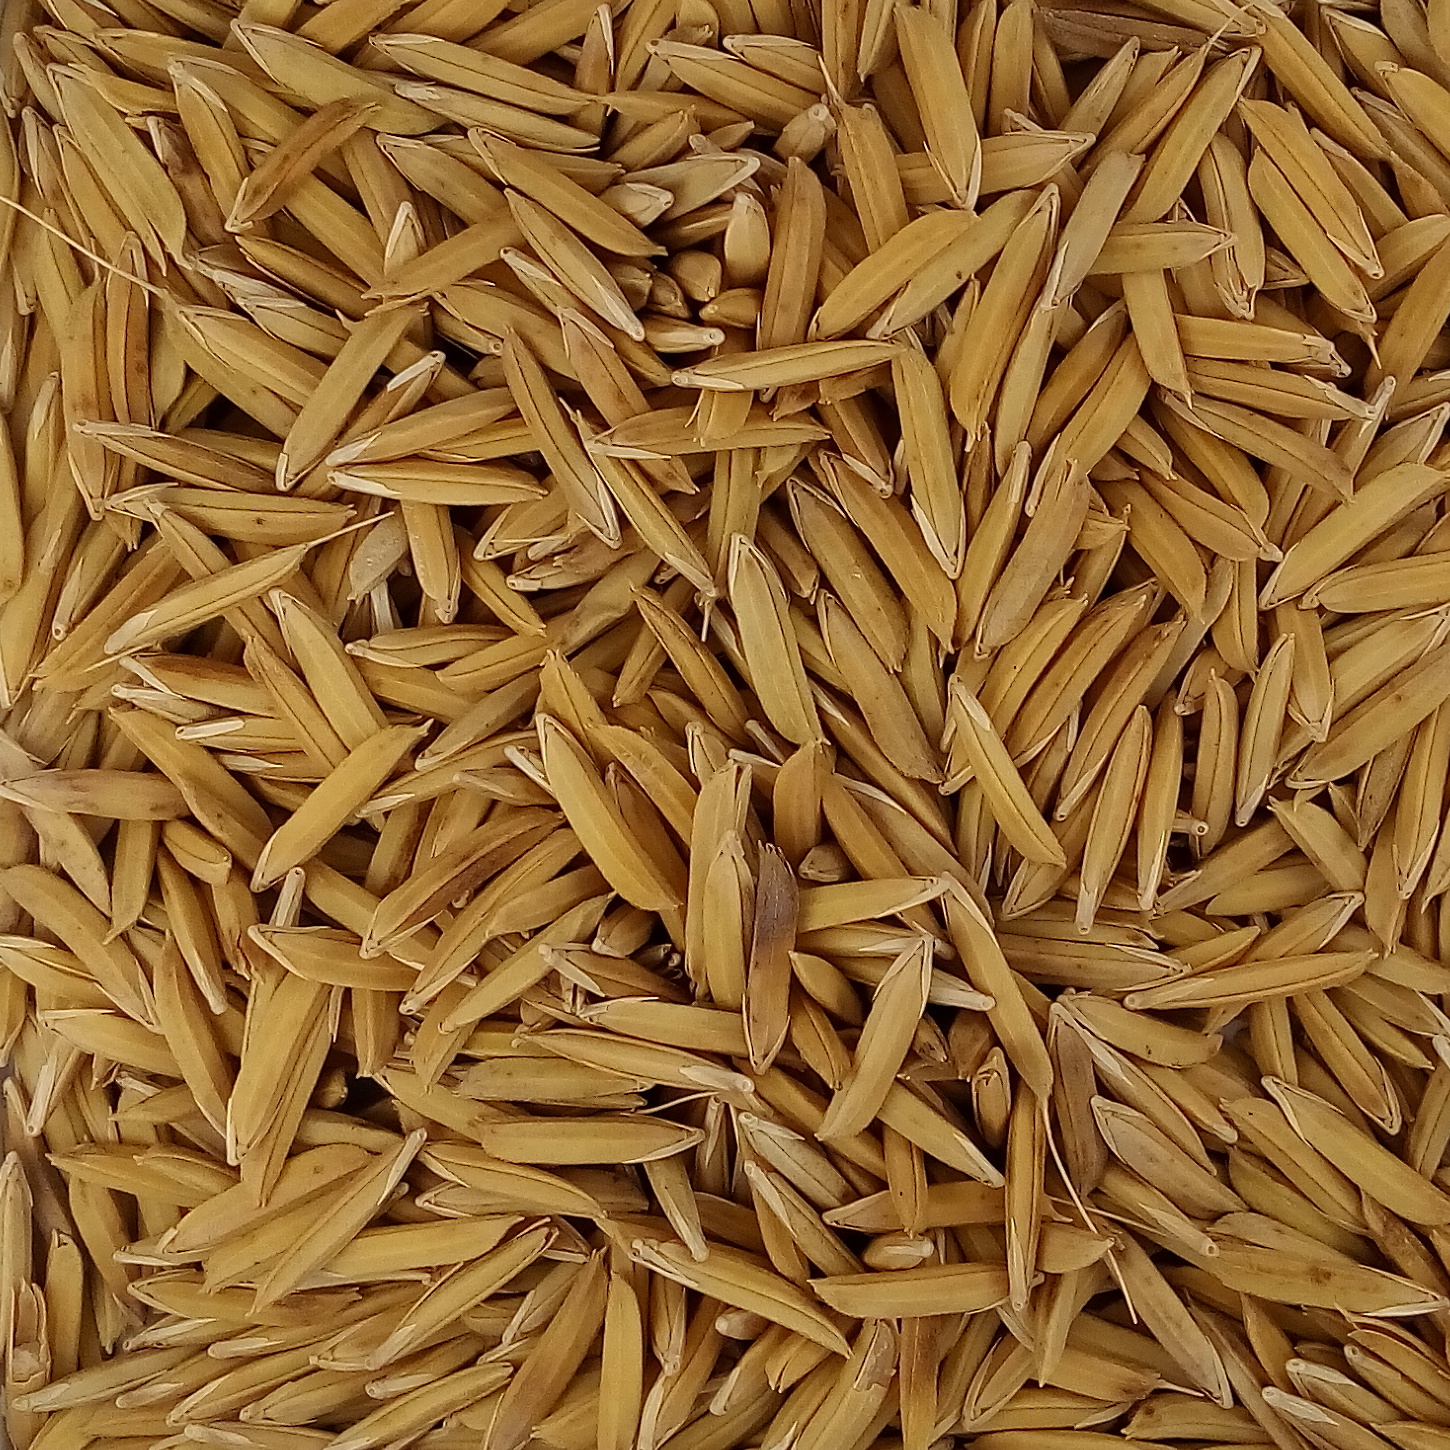
Rice seed variety: 1121